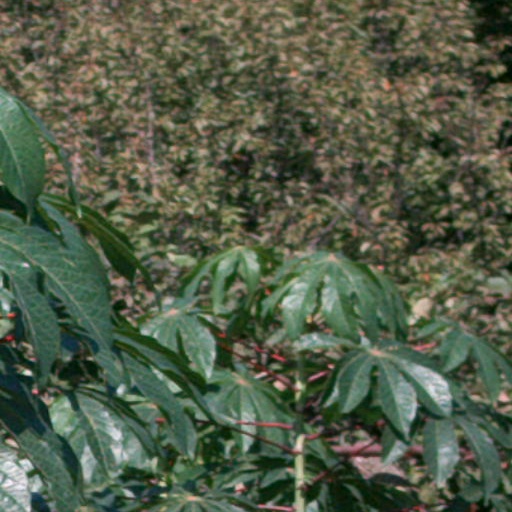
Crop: cassava